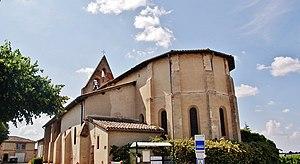
église St Pierre
Boudou est une commune française, située dans le département de Tarn-et-Garonne en région Occitanie.